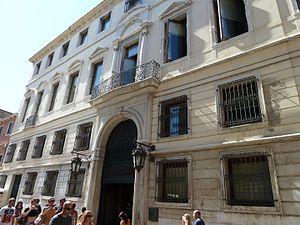
Pal Zeno